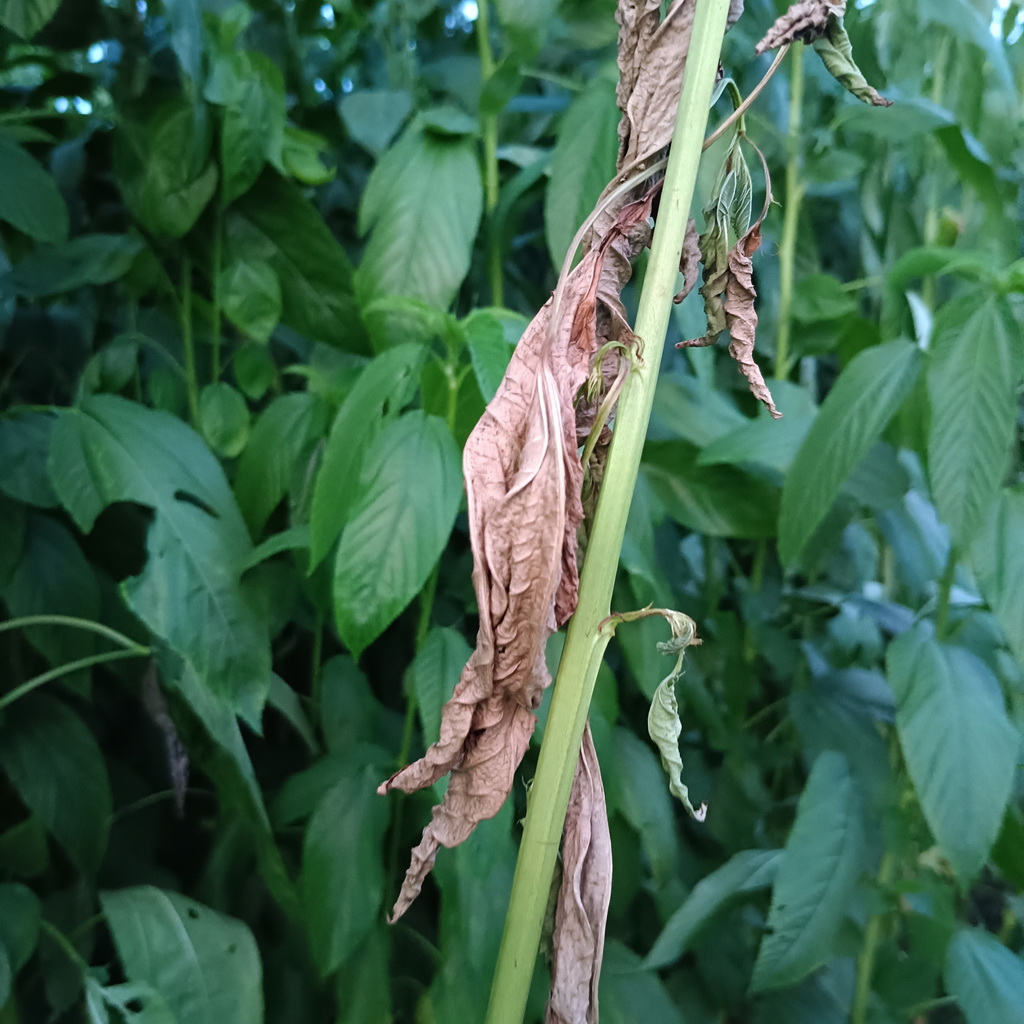
Label: Holed